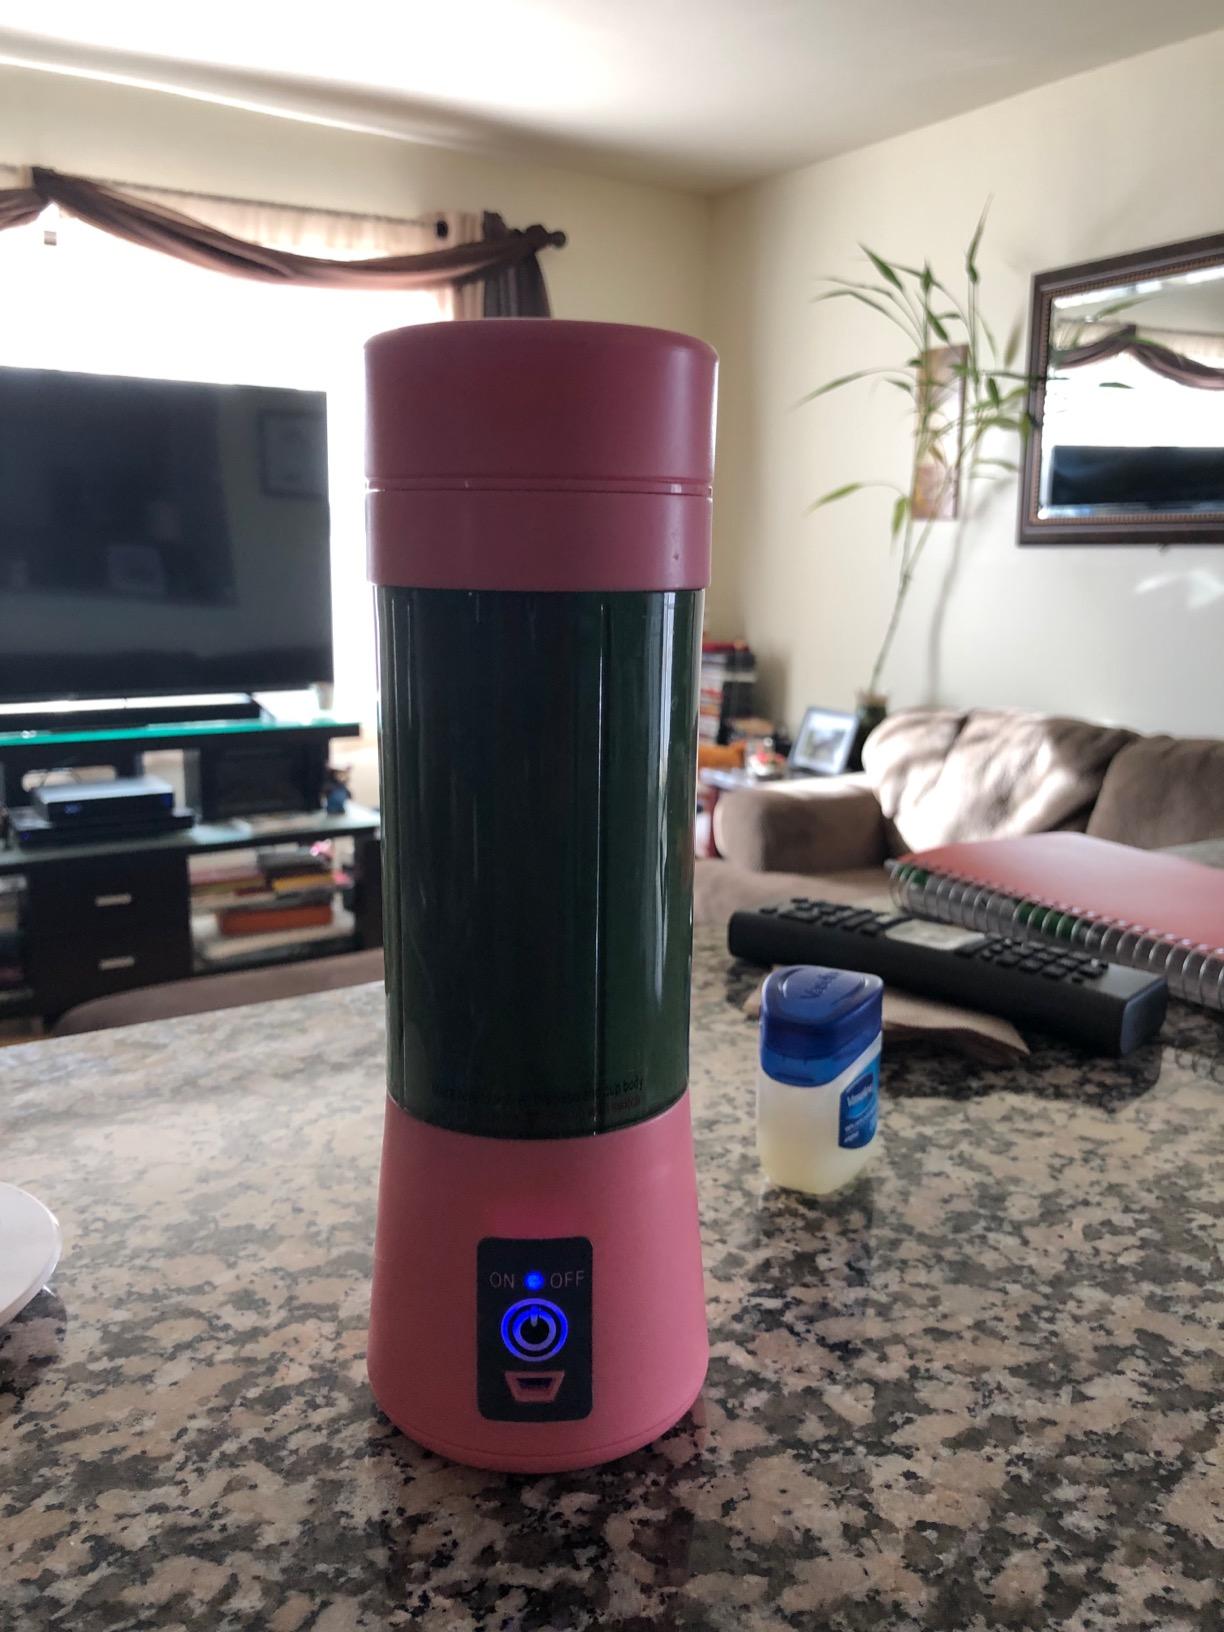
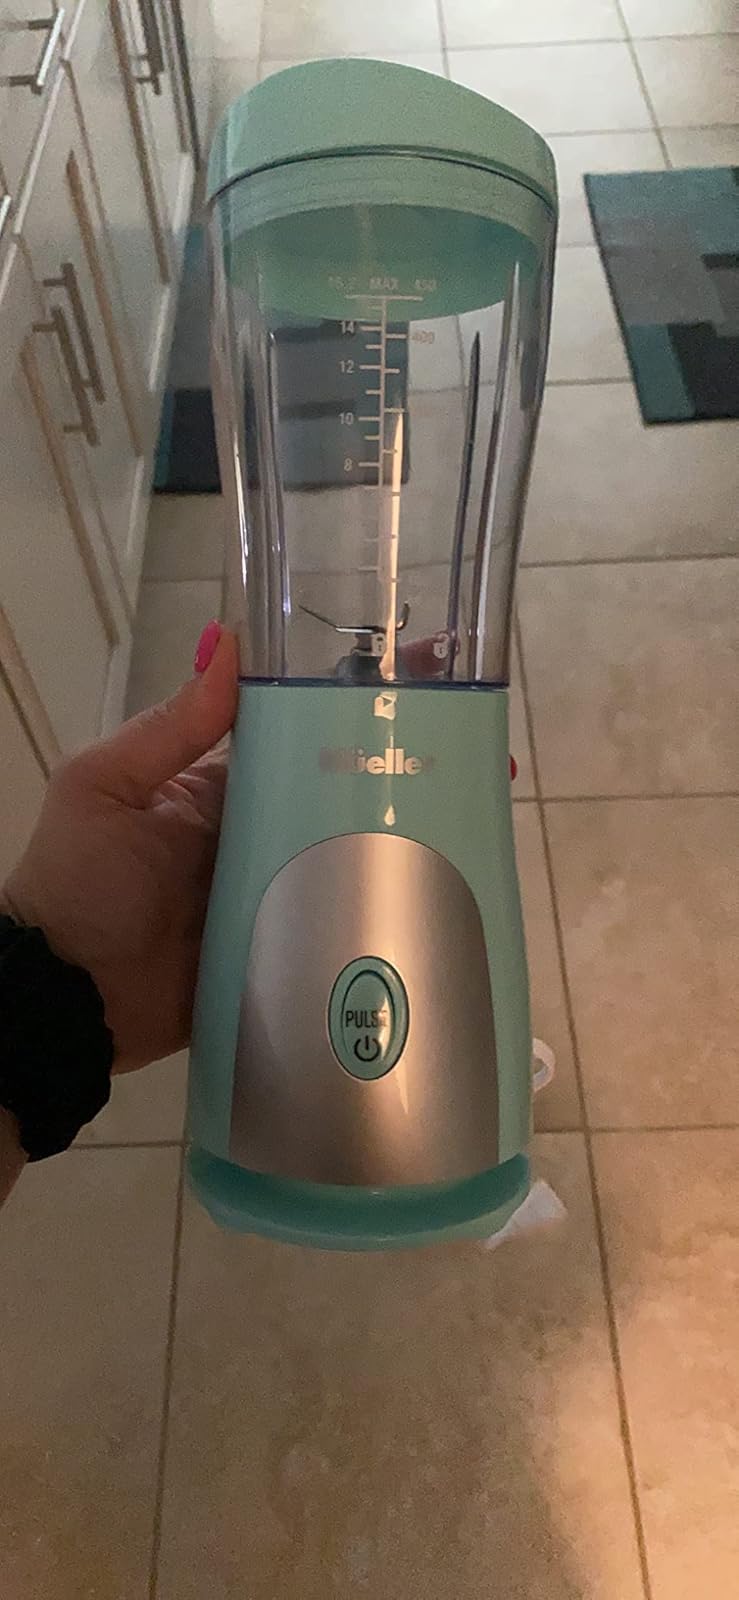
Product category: items_blender
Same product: no